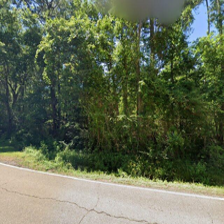
Label: streetView